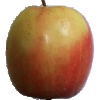
Label: Apple Pink Lady 1